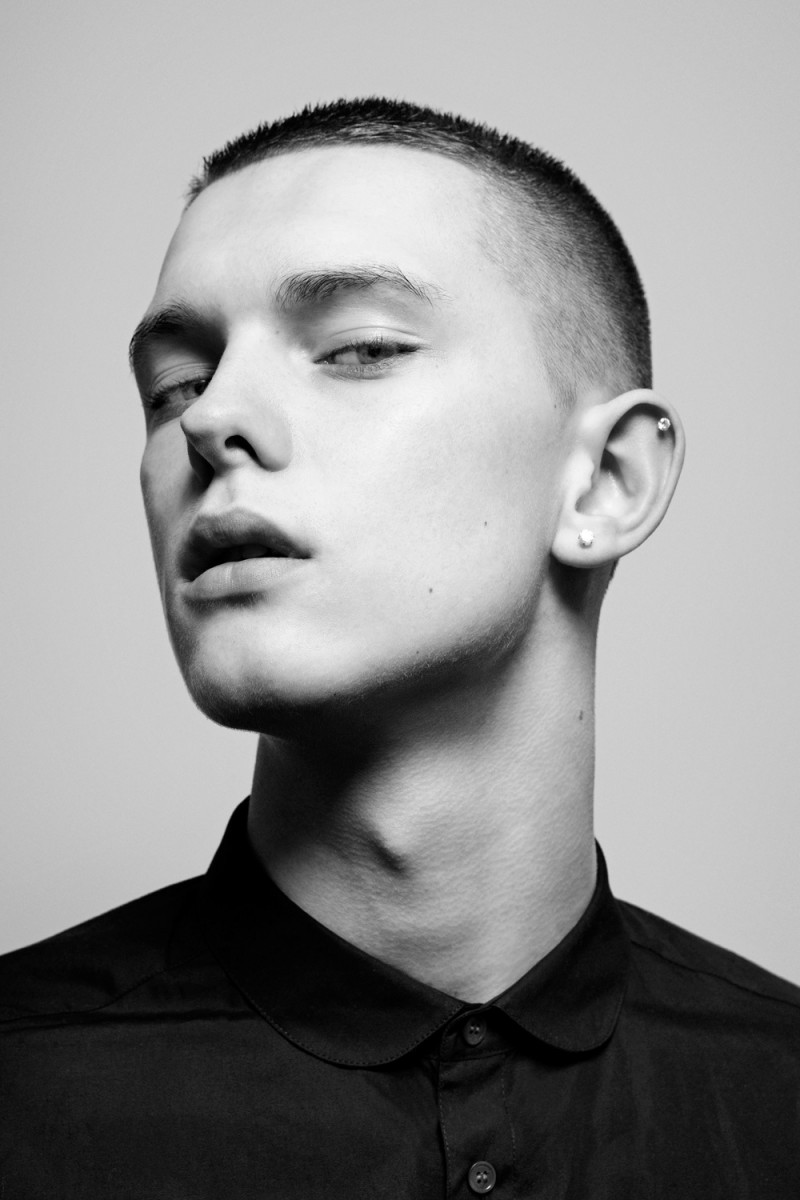
Label: Colored